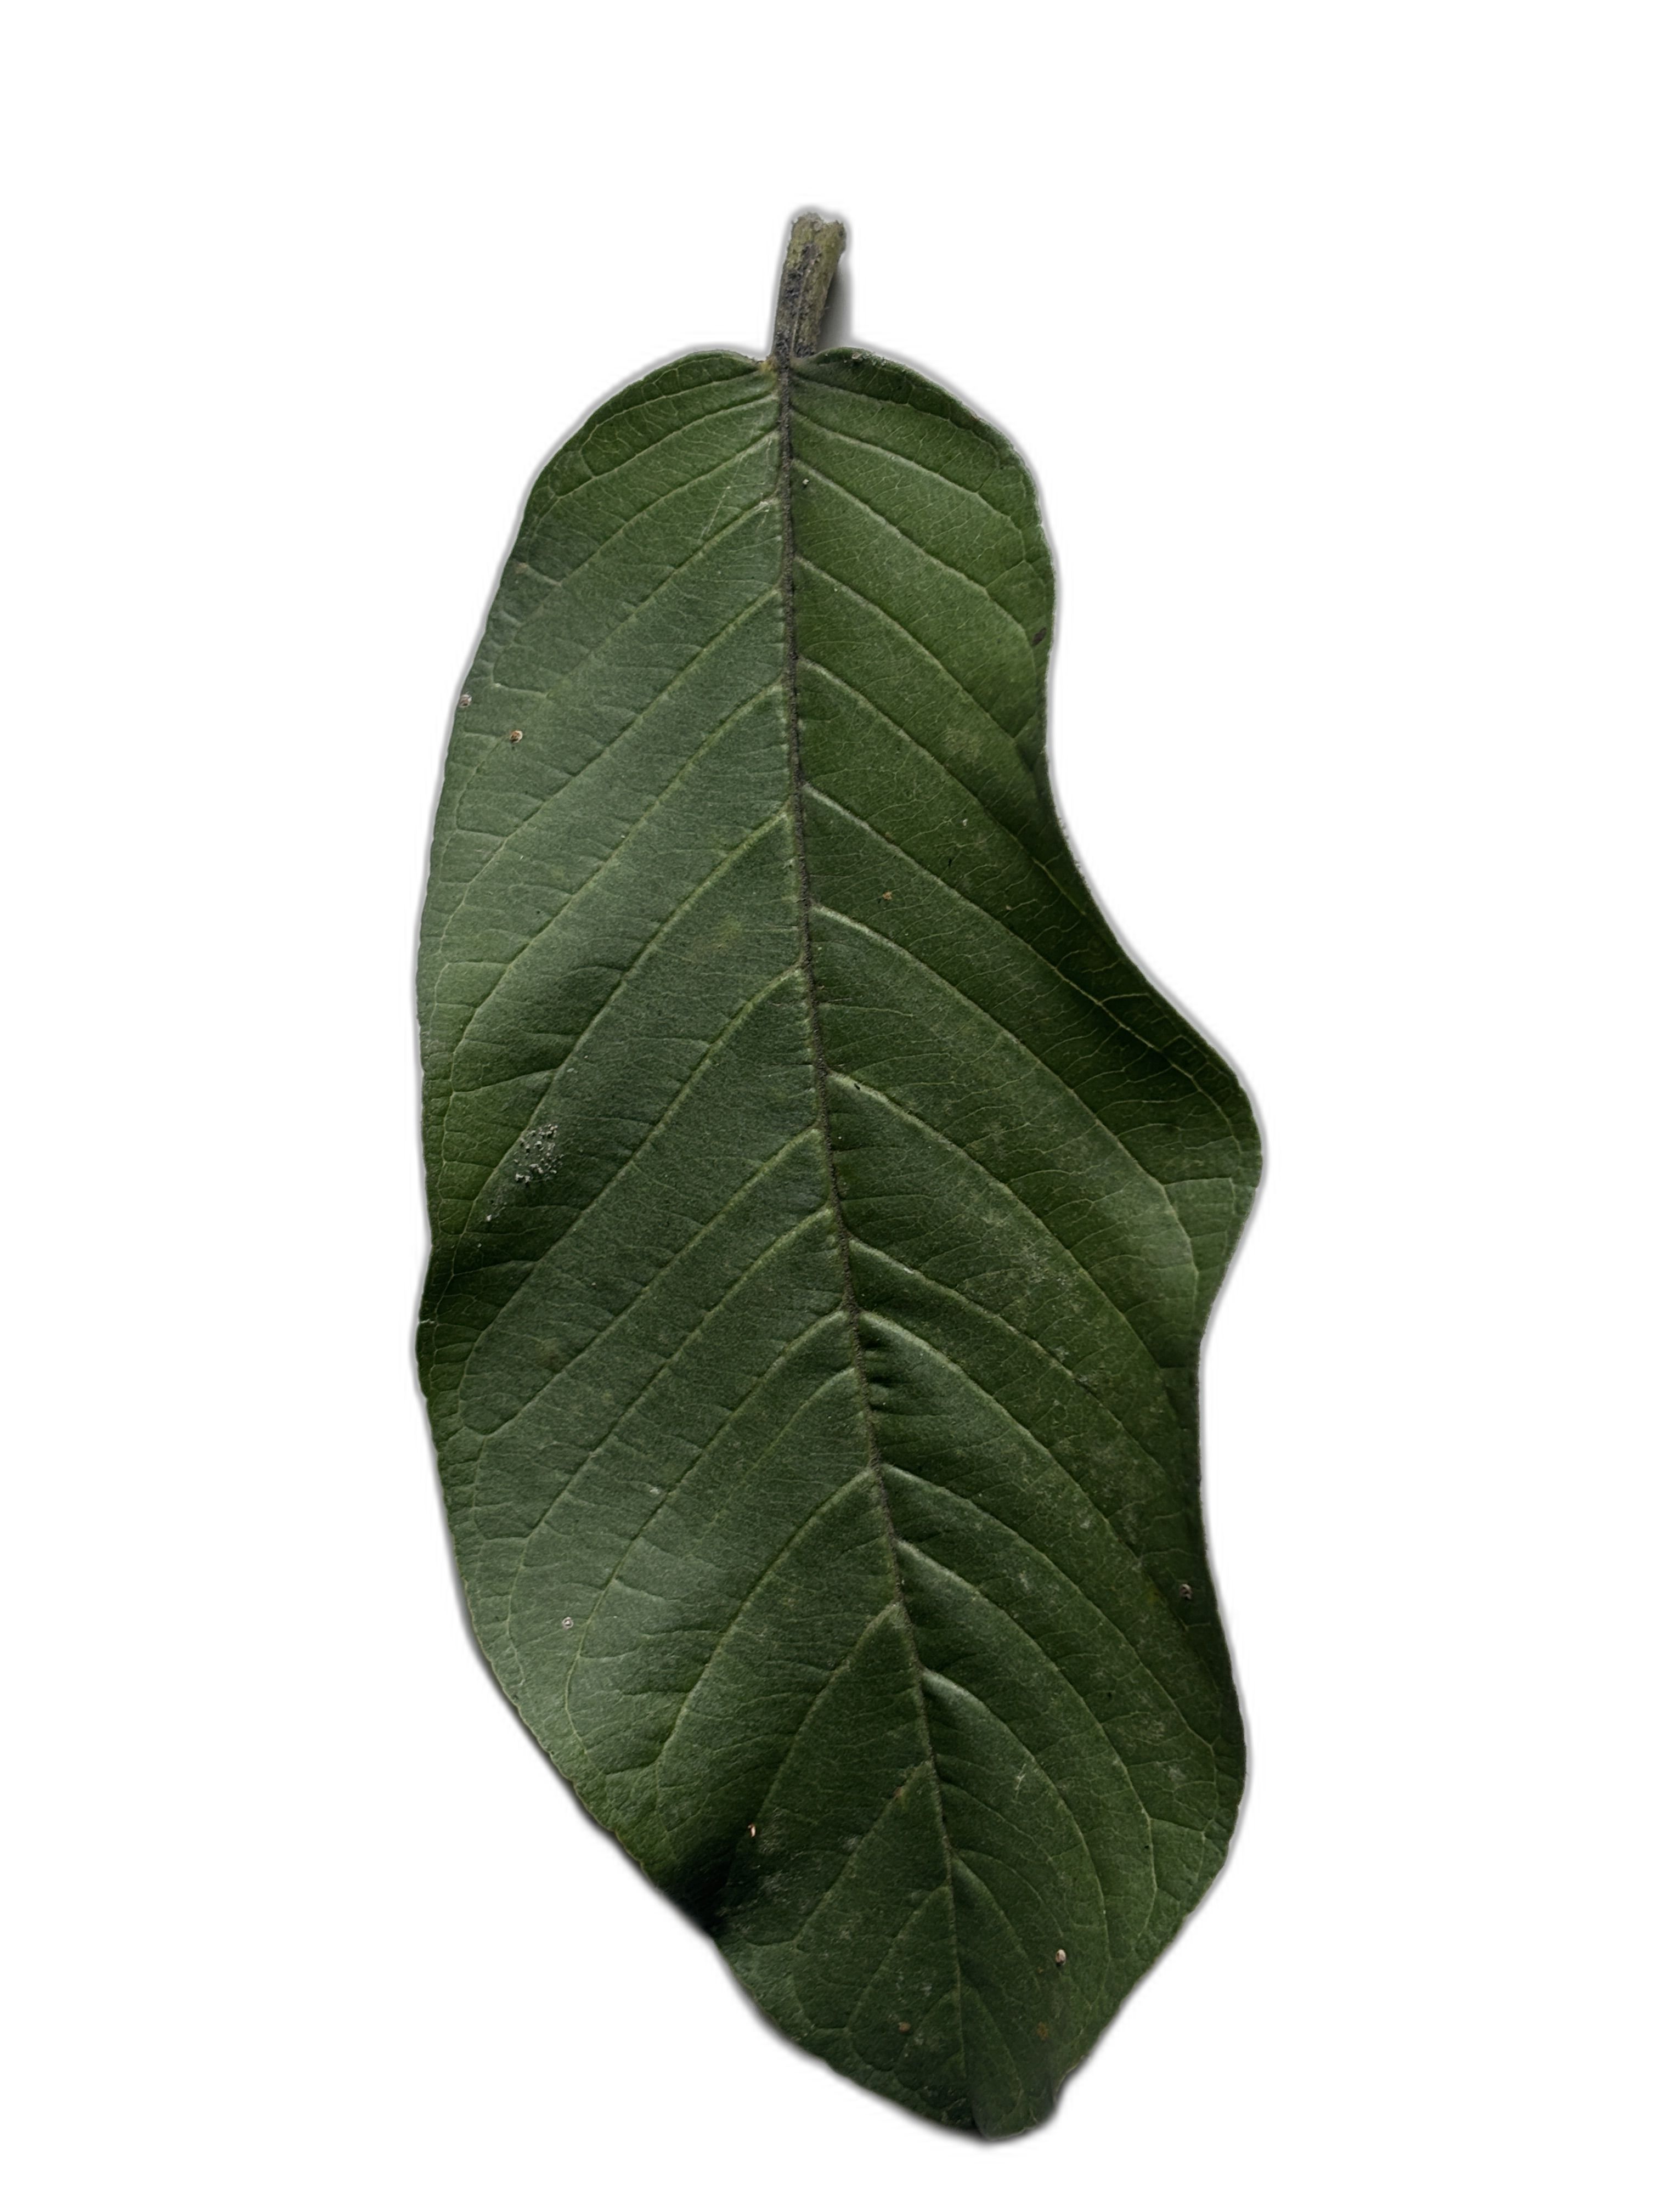
Plant part: leaf
Disease: Healthy